Sky position (RA, Dec in degrees): 148.112, 2.3
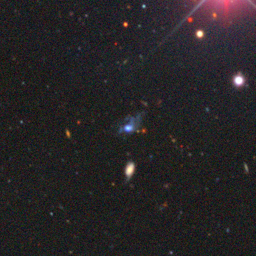
Galaxy morphology: Disturbed Galaxies